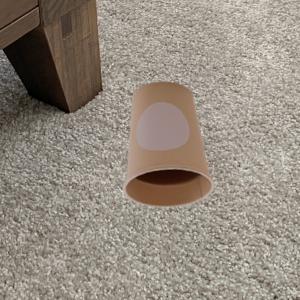
Label: cups